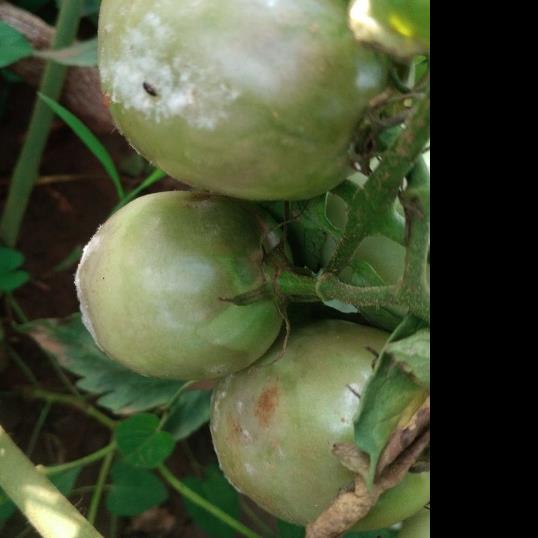
Crop: Tomato
Condition: tomato-late-blight-d